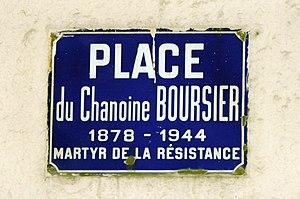
Photo de la plaque de rue à Villeurbanne
L'abbé François Boursier, né le 18 septembre 1878 à Saint-Laurent-du-Pont, et fusillé à Saint-Genis-Laval le 20 août 1944, est un prêtre catholique, musicien et résistant français.